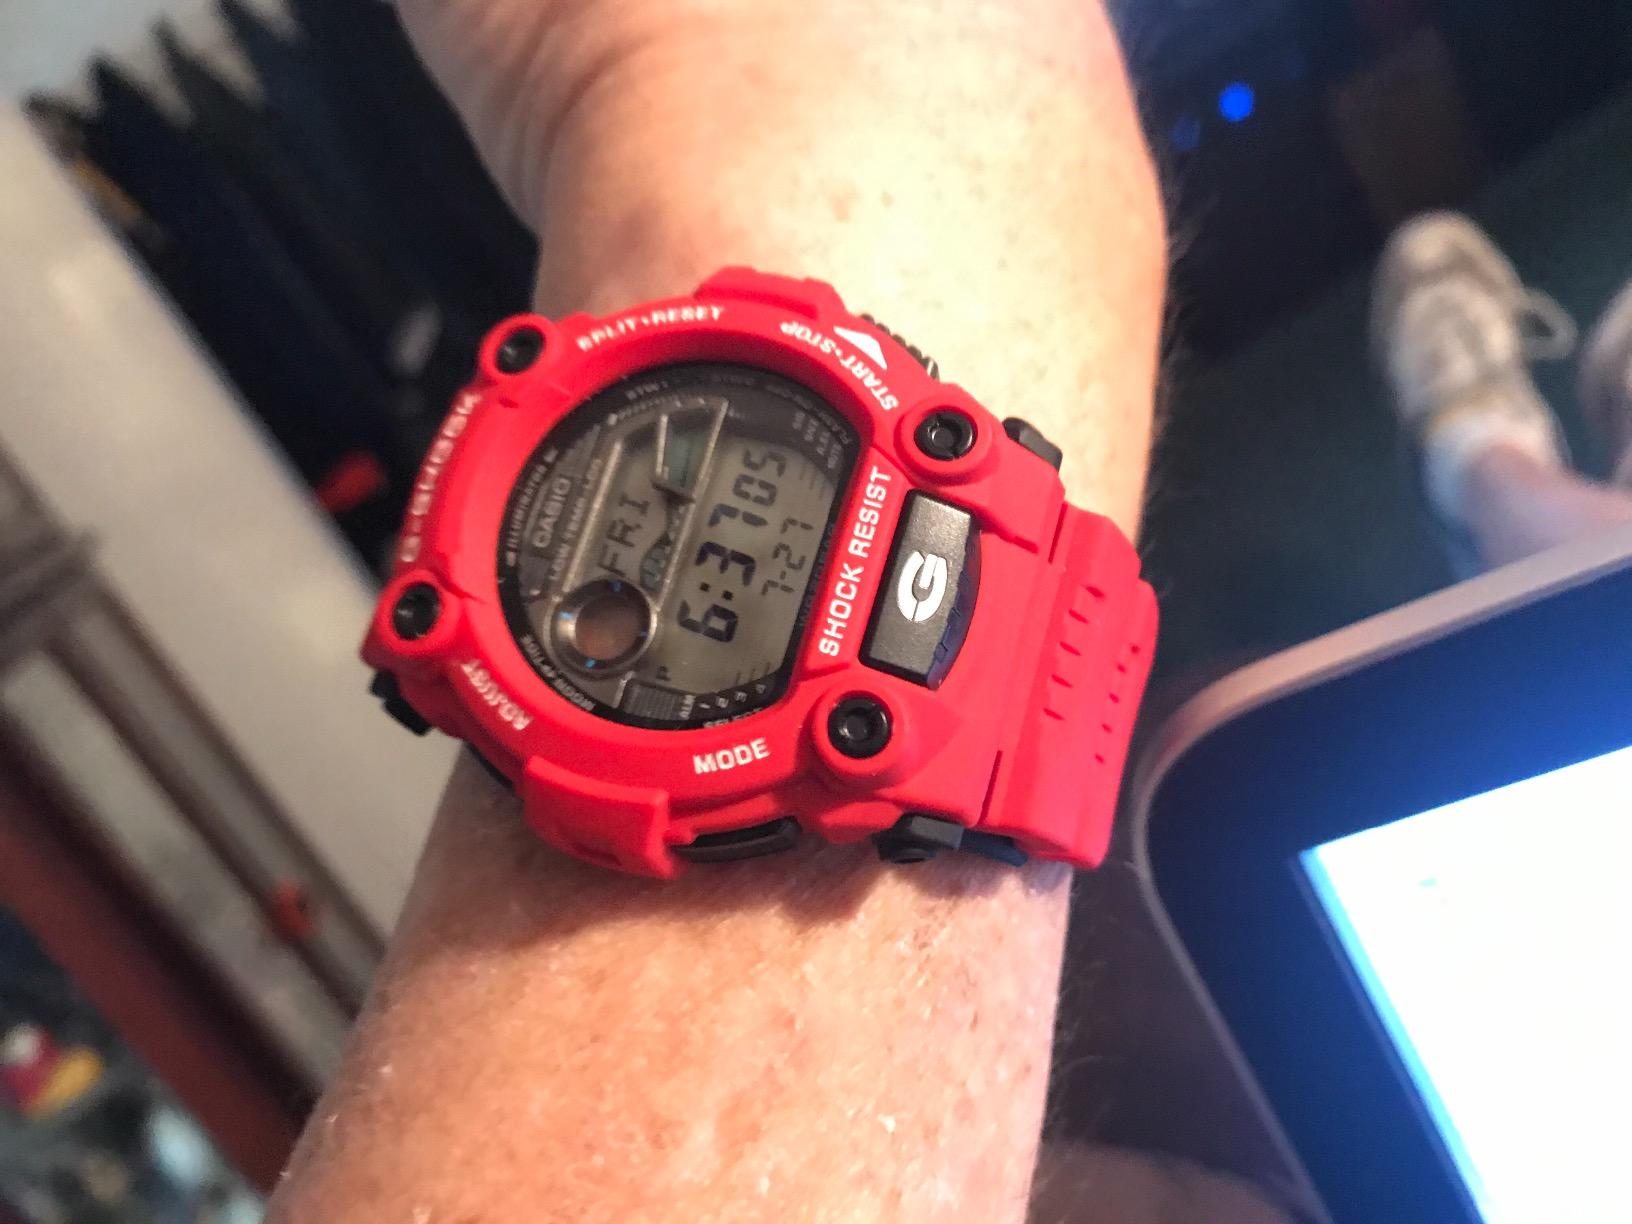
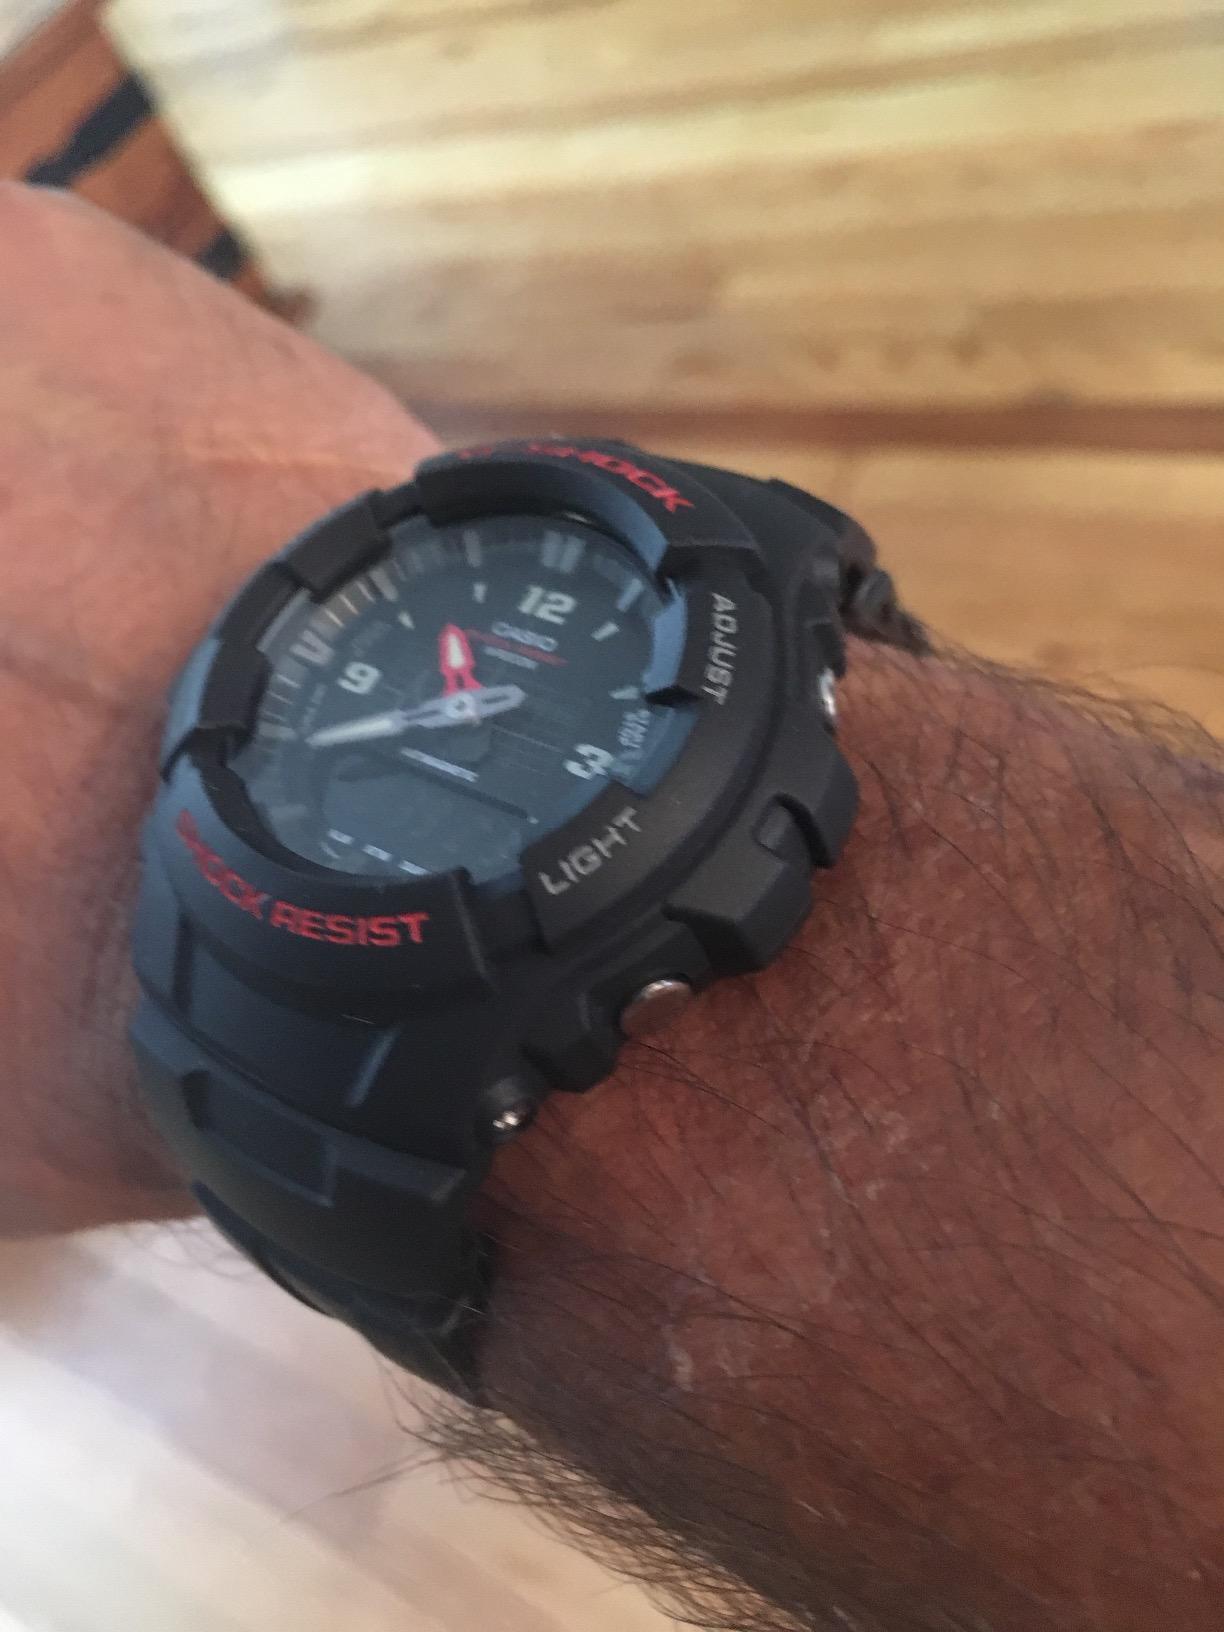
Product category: accessories_watch
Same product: no